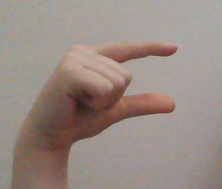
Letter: dal